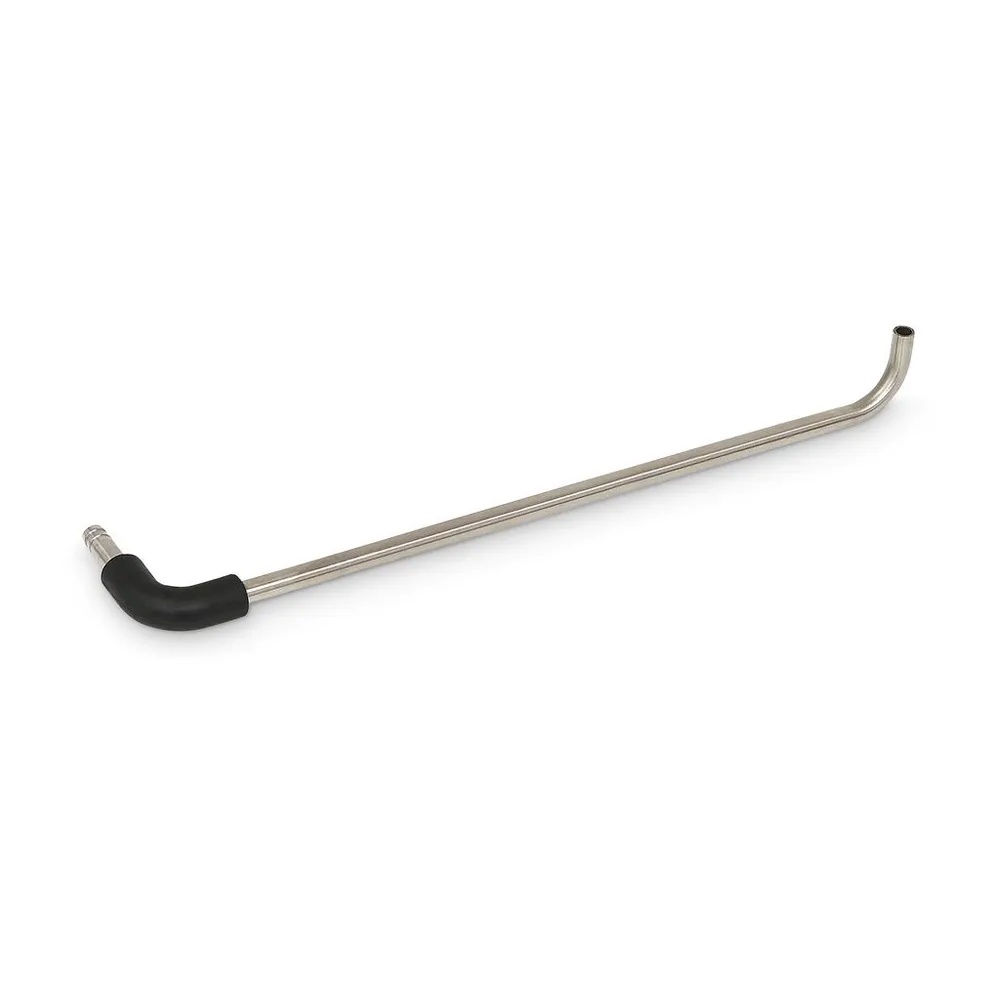
Grainfather G40/G70 Whirlpool Arm
Designed to be used with the Grainfather G 40 or G 70, the Whirlpool Arm is a new accessory that makes the whirlpool stage of your brew day even easier. Simply connect it to your G 40 or G 70 recirculation pipework and let the Whirlpool Arm do the hard work for you by creating a whirlpool without any manual stirring needed. How to use the Whirlpool Arm At the end of the boil ensure that the pump and recirculation valve are both switched off. Connect the Whirlpool Arm to the recirculation pipework so that the other end sits below the surface of the wort. Ensure the wort temperature is below 99°C (210°F) or at your proposed whirlpool temperature, then switch on the pump and slowly open the valve to start recirculating the wort. Add your whirlpool hops and recirculate as per your recipe. When complete, switch the pump off and carefully remove the whirlpool arm using the black silicone handle (caution: the handle may be hot) and then connect your counterflow wort chiller to complete the chilling process according to your G 40 or G 70 instructions. Available by Special Order, not held in stock As this product is does not have a high demand, we no longer hold it in stock, however it is usually available within 2-3 days from our NZ supplier. Please call or e-mail for updated pricing and availability.
Brand: NZ Brewing Supplies
Category: Arts & Entertainment > Hobbies & Creative Arts > Homebrewing & Winemaking Supplies > Beer Brewing Grains & Malts > Adjunct Grain